Åsmund Esval

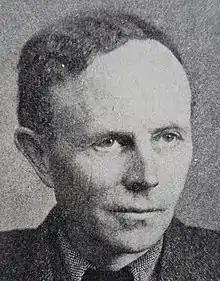

Åsmund (Aasmund) Esval (16 February 1889 – 17 October 1971, Oslo) was a Norwegian painter.